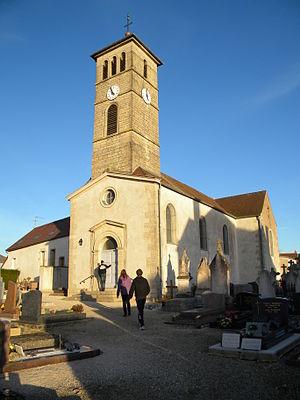
Eglise de Chaux
Chaux est une commune française située dans le département de la Côte-d'Or en région Bourgogne-Franche-Comté.